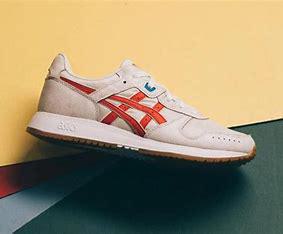
Brand: Asics
Model: Lyte Classic